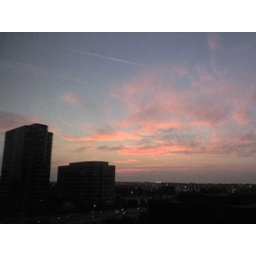
Nice post-sunset pink from my hotel window in Irvine.